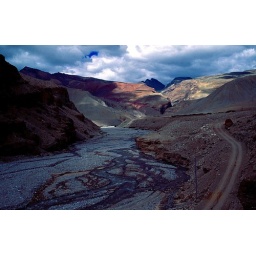
River plate can be road now, road may become river plate in rainy season.